Nickey Brennan

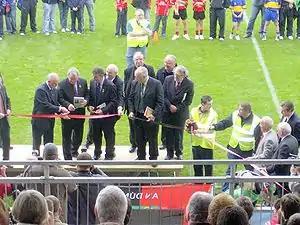
Brennan (second from left) cuts the ribbon at the official re-opening of Páirc Esler in Newry

Nicholas "Nickey" Brennan (born 3 December 1953) is an Irish former hurler, manager and Gaelic games administrator. He played as a right wing-back at senior level for the Kilkenny county team. More recently, he served as the 35th president of the Gaelic Athletic Association.